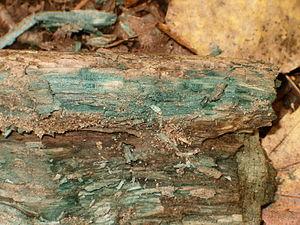
Chlorociboria est un genre de champignons ascomycètes de la famille des Helotiaceae. Le genre est cosmopolite.